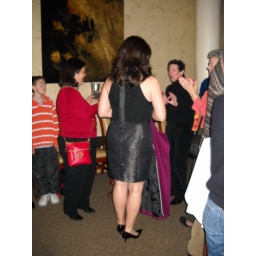
Emily in her little black dress